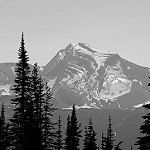
Label: glacier